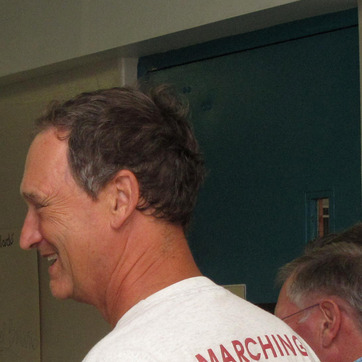
Material: hair